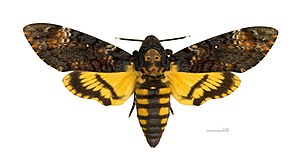
Dødningehoved (aftensværmer)
Overside af en han
Overside af en han
Dødningehoved er en sommerfugl i aftensværmerfamilien og findes i store dele af Afrika, Mellemøsten og Middelhavsområdet. I Mellem- og Østeuropa forekommer den som tilflyver i sommerhalvåret. Med et vingefang på omkring 11,5 cm er det den størst forekommende sommerfugl i Danmark, hvor den er en sjælden og tilfældig tilflyver. Dødningehoved har fået sit navn efter sin tegning på brystet, der kan minde om et dødningehoved. Som andre sommerfugle indeholder dens livscyklus stadierne æg, larve, puppe og fuldt udvokset insekt.